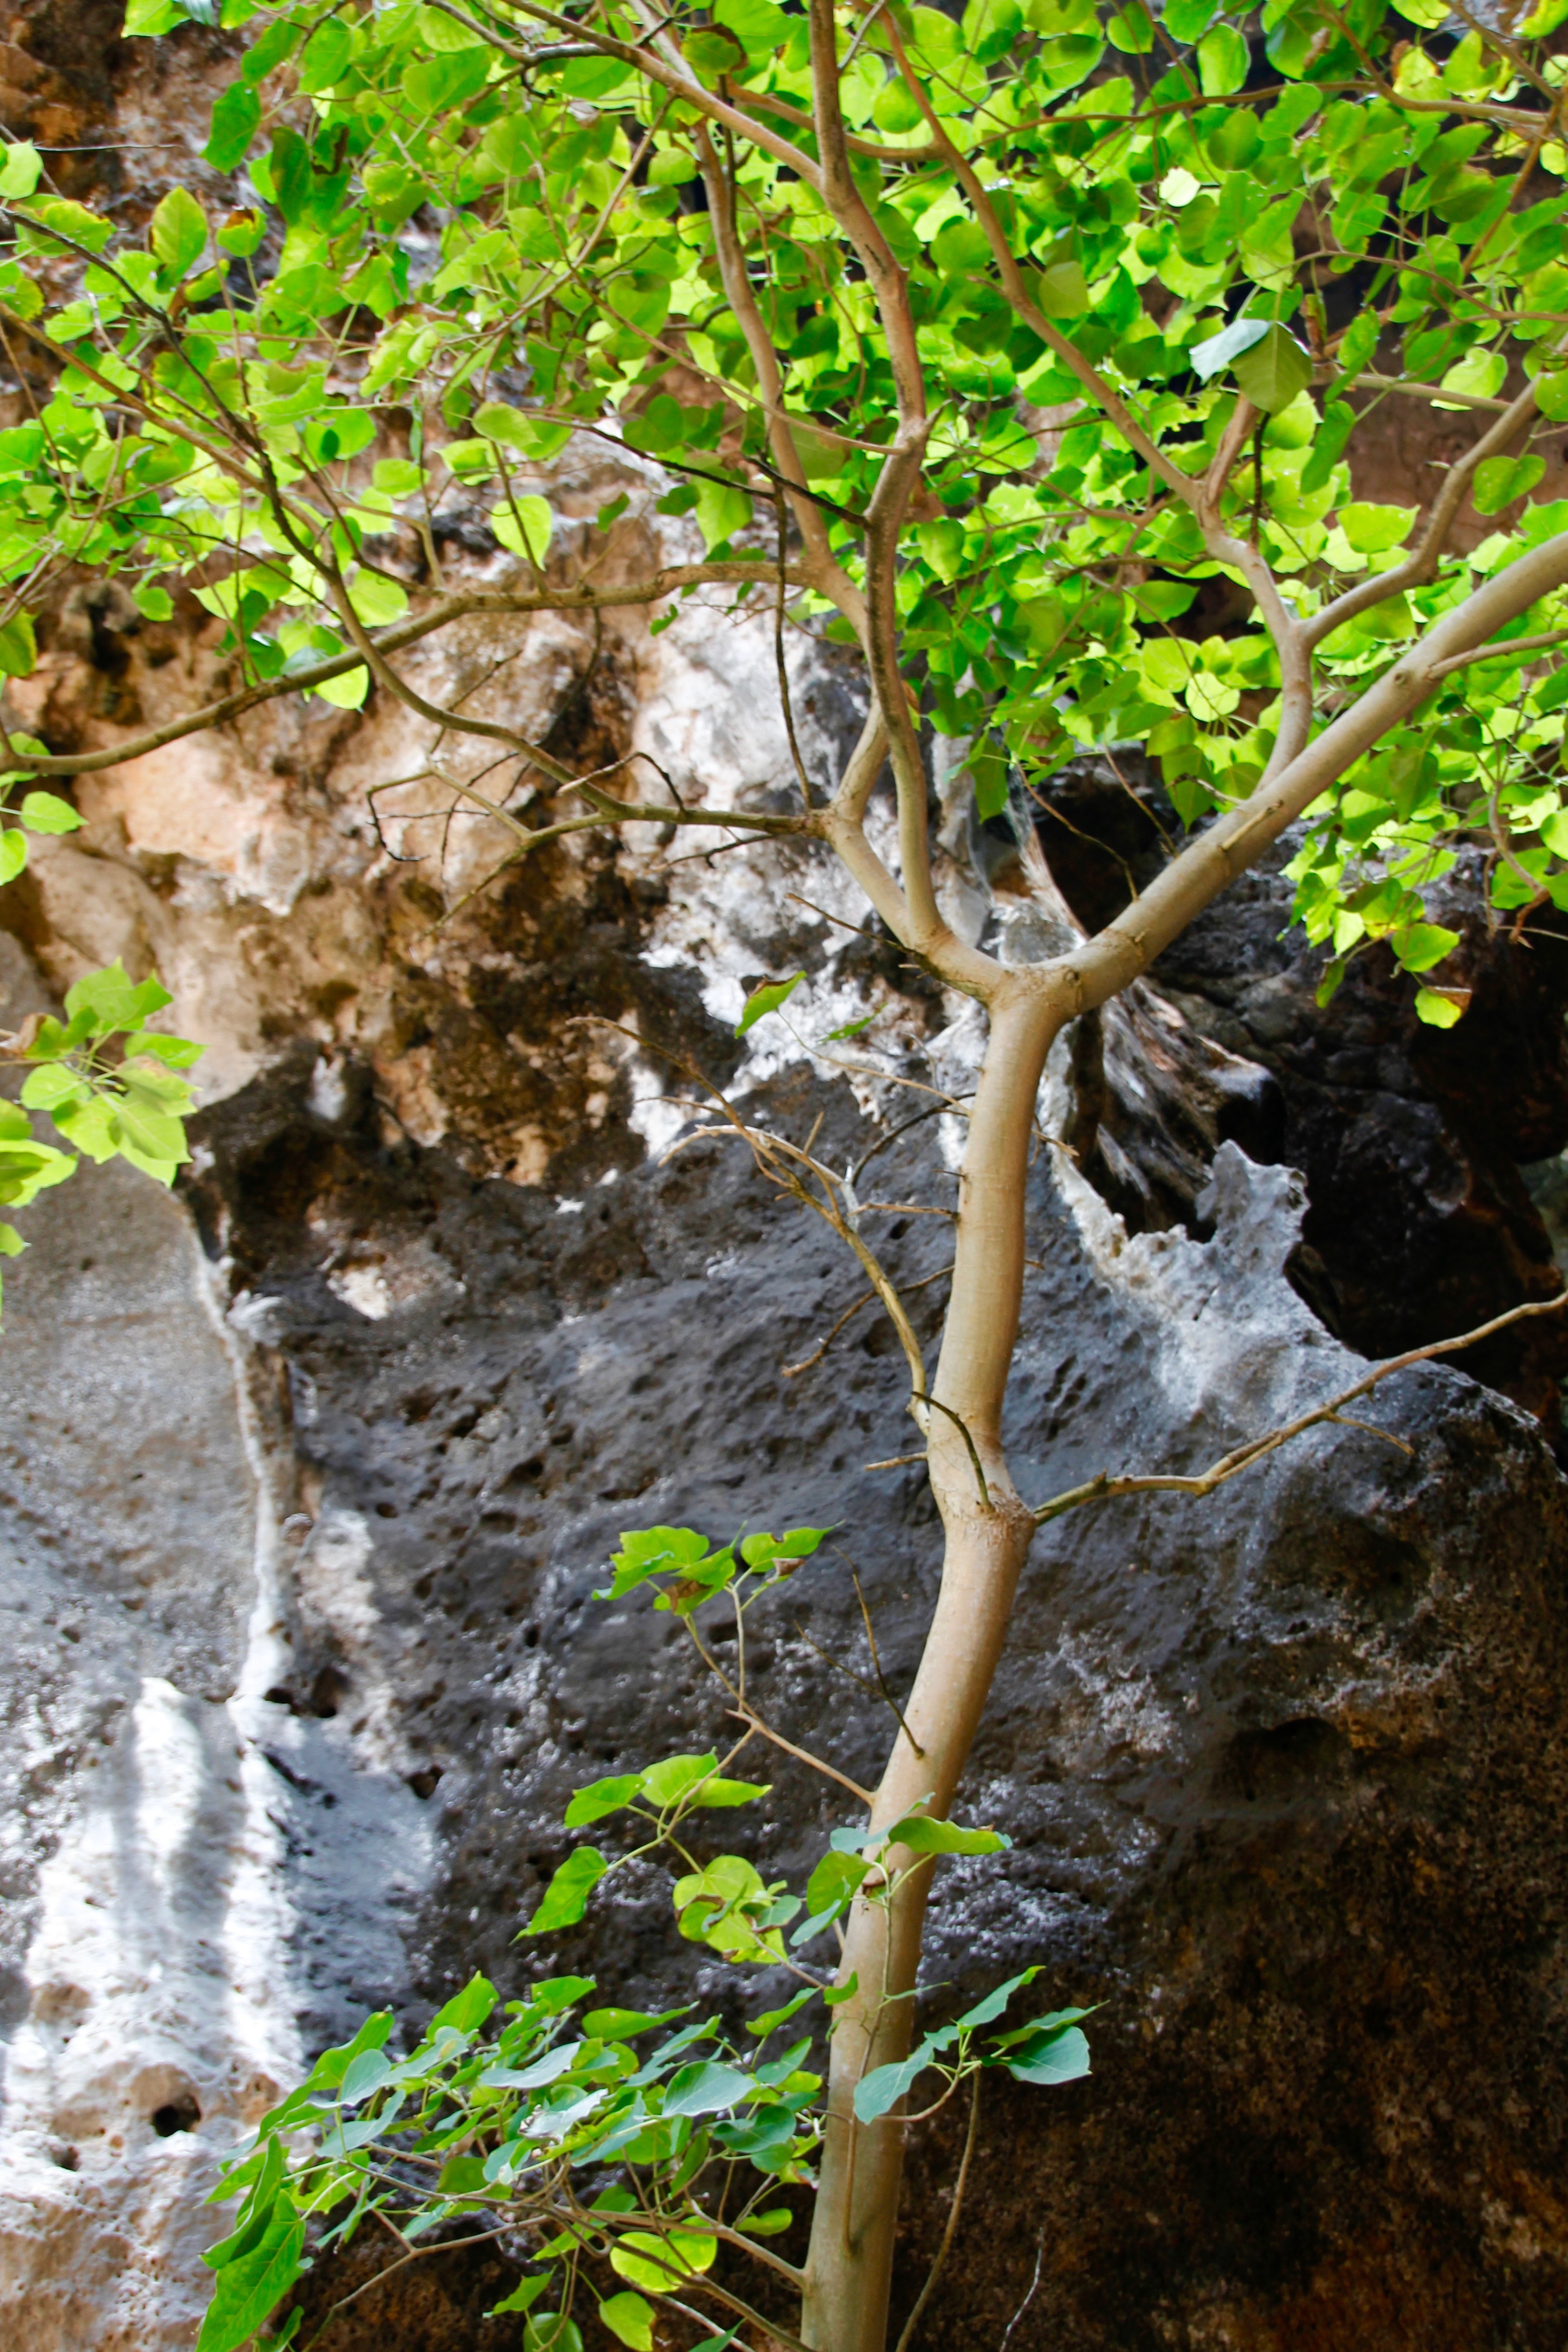
tree, nature, forest, waterfall, branch, structure, plant, wood, trail, leaf, flower, stream, log, young, green, jungle, autumn, soil, botany, flora, tribe, leaves, rainforest, branches, woodland, habitat, water feature, green leaf, natural environment, woody plant